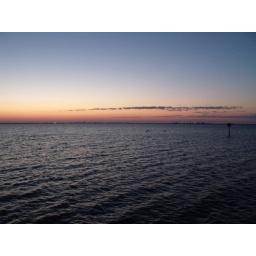
clouds to the East with two pelicans flying over Tampa Bay